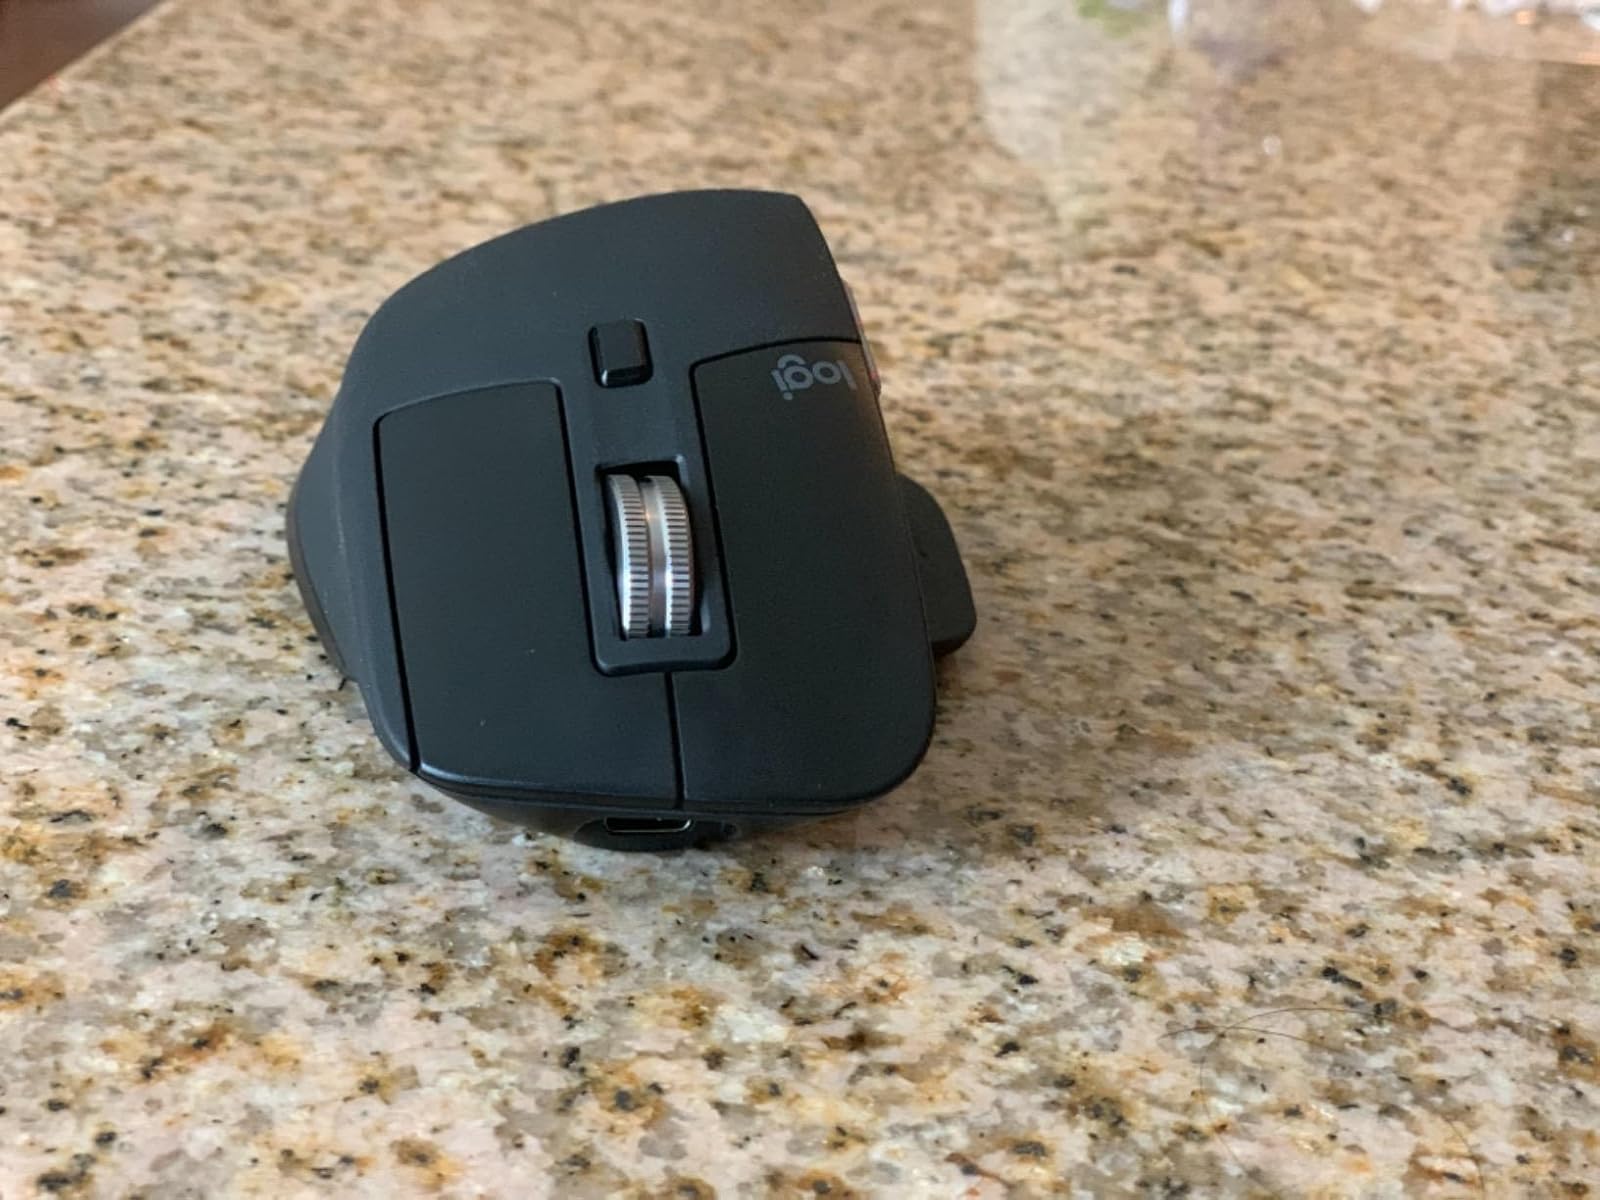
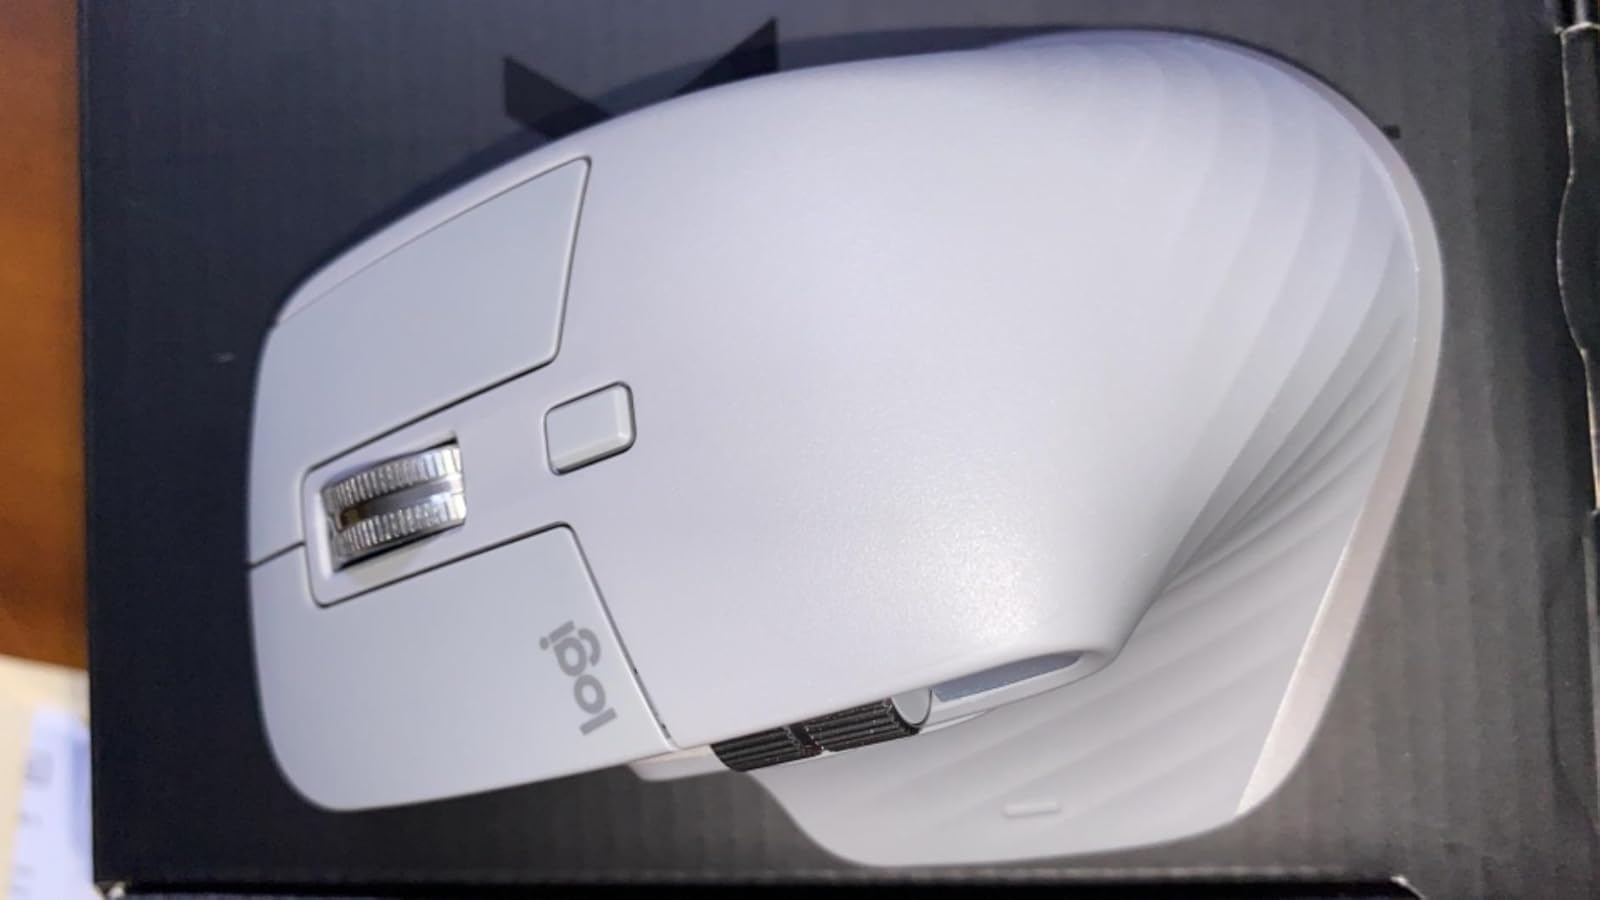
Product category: mouse
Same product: no